Crimean Tom

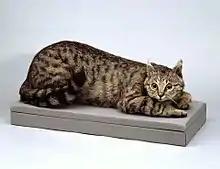
The stuffed cat in the collection of the National Army Museum, London, purchased in the 1950s, that may be Tom

Crimean Tom (also known as Tom or Sevastopol Tom) was a cat noted for his association with the British Army during the Crimean War. Found by Lieutenant William Gair in Sevastopol after a year-long siege, he is said to have led British forces to valuable caches of hidden supplies that helped ease starvation among the troops. Gair brought Tom back to England after the war but the cat died soon afterwards. He was stuffed and presented to the Royal United Services Institute. A stuffed cat bought in a flea market in the 1950s is in the collection of the National Army Museum and is sometimes described as being Tom, but there is no proof it is the same cat.